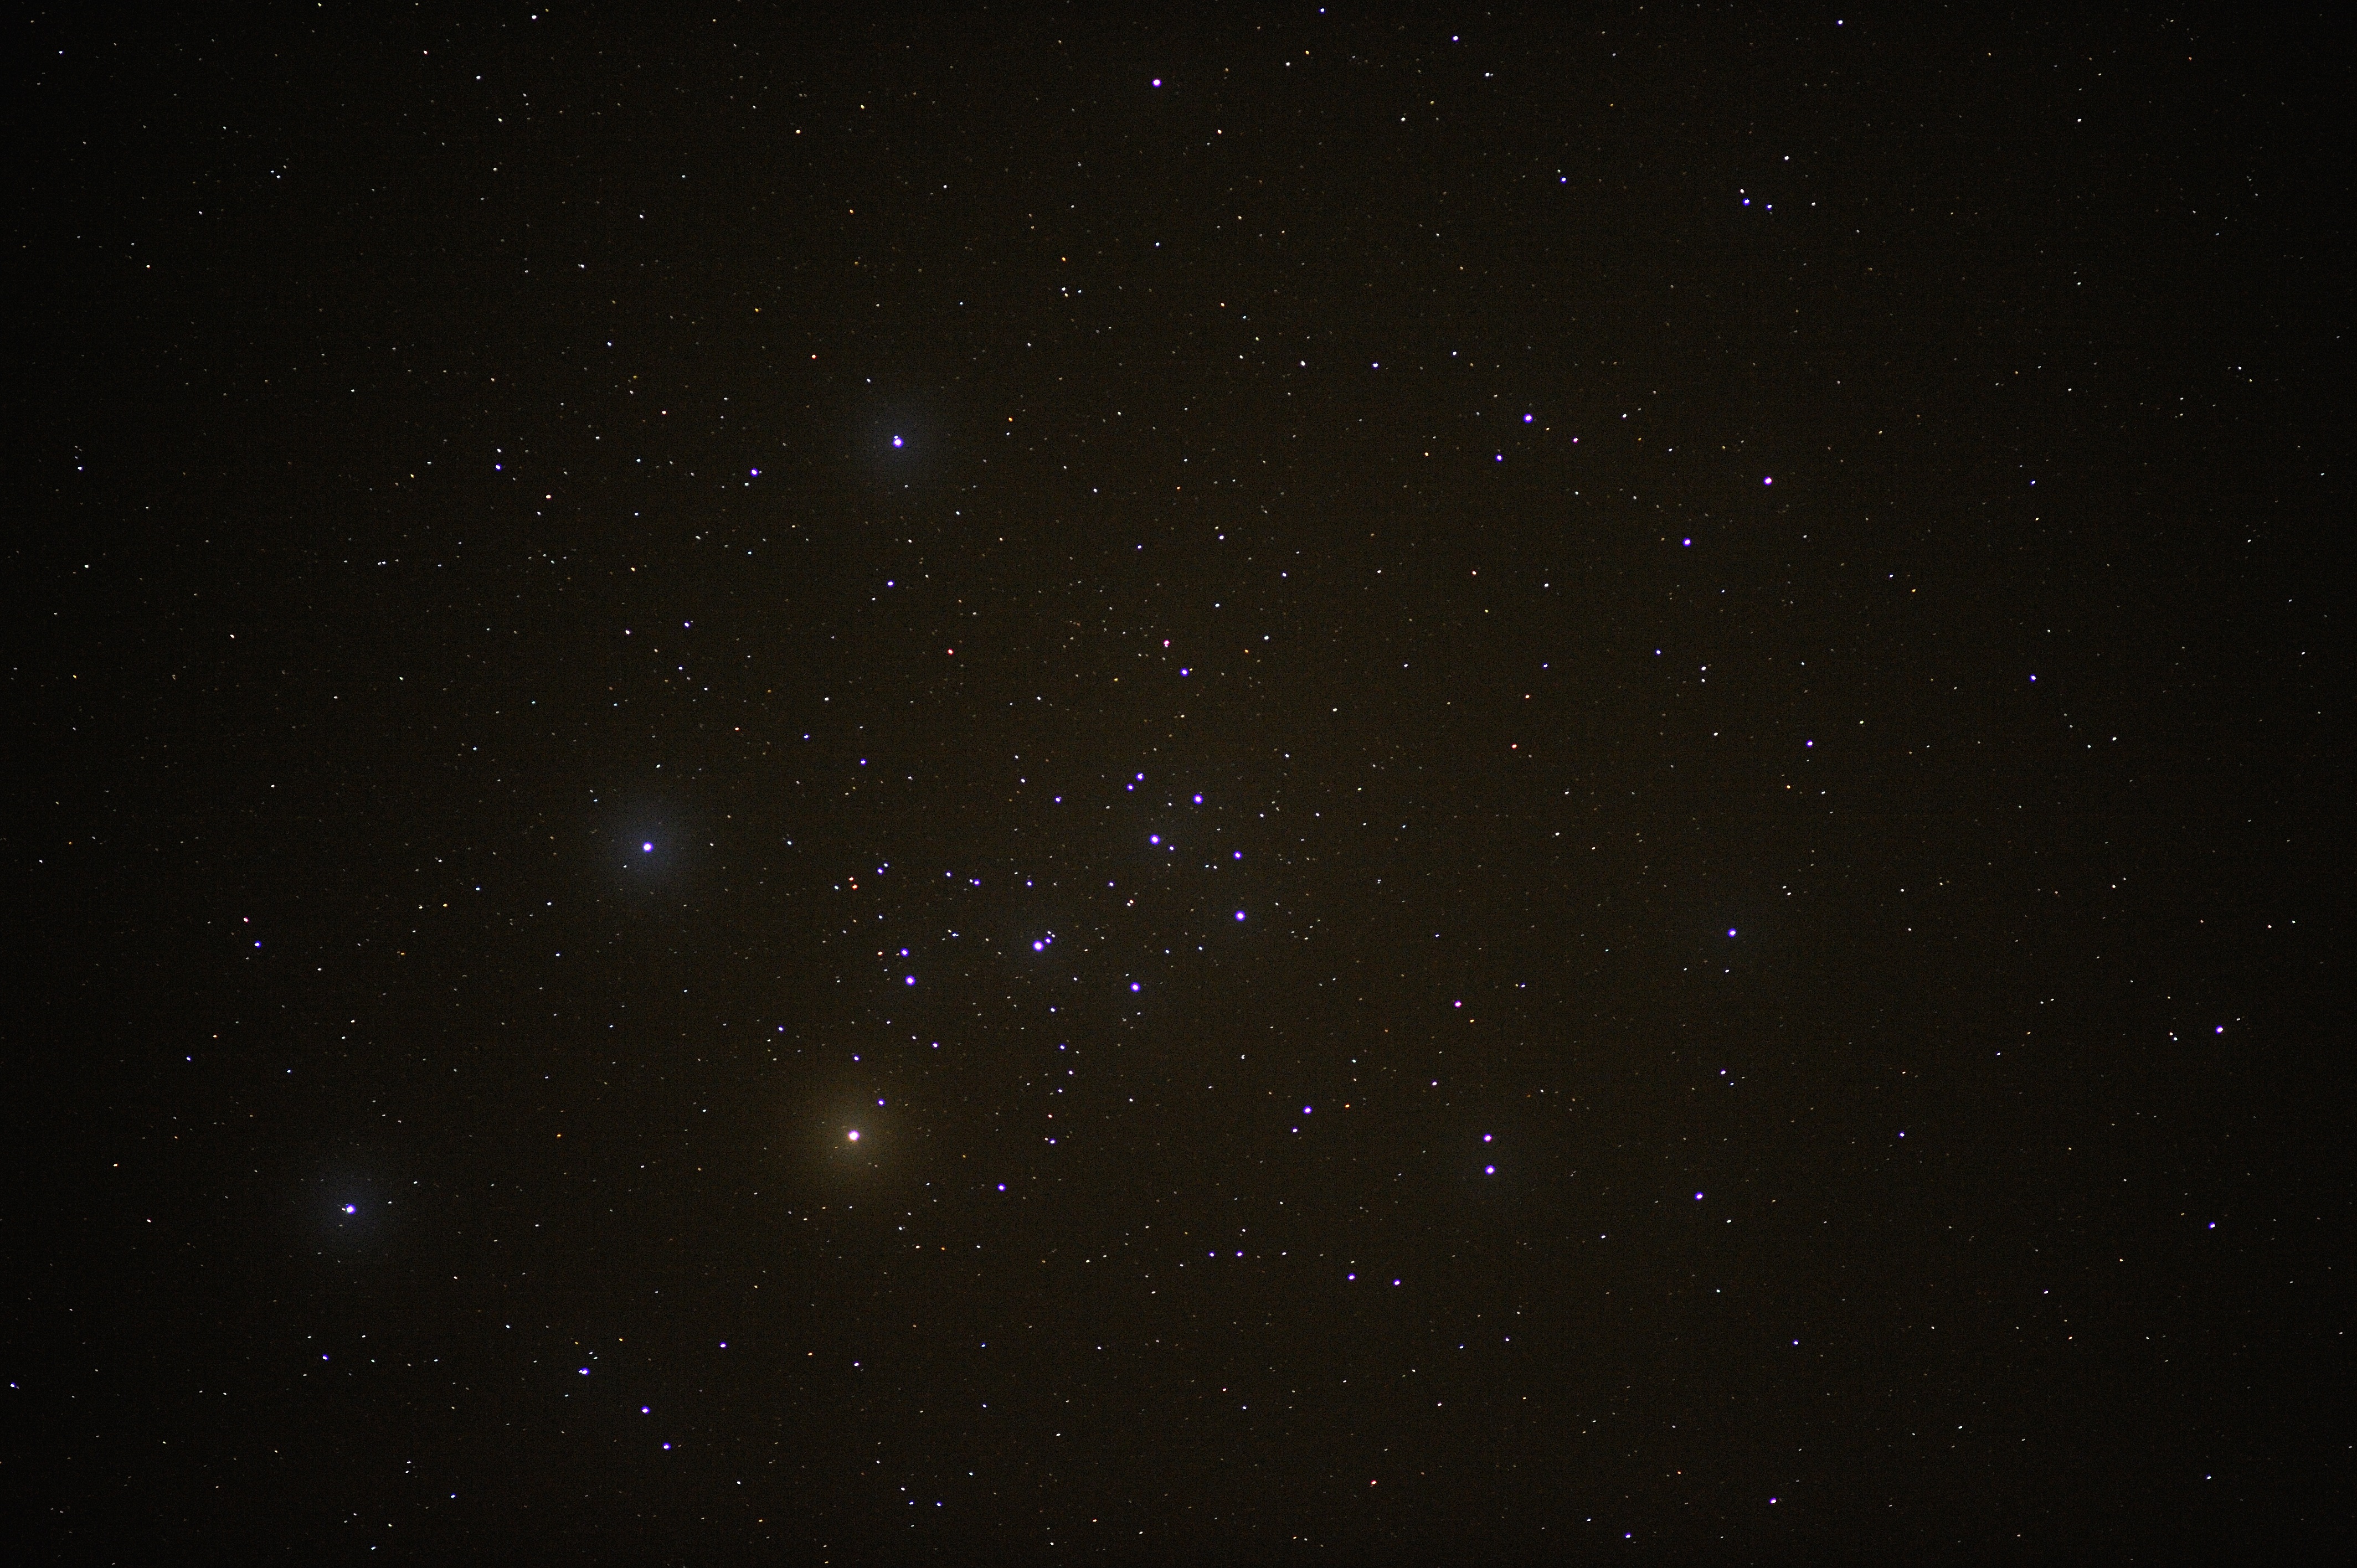
sky, night, star, atmosphere, space, nebula, outer space, starry, astronomy, stars, universe, astronomical object, star pattern, star system